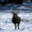
Label: deer